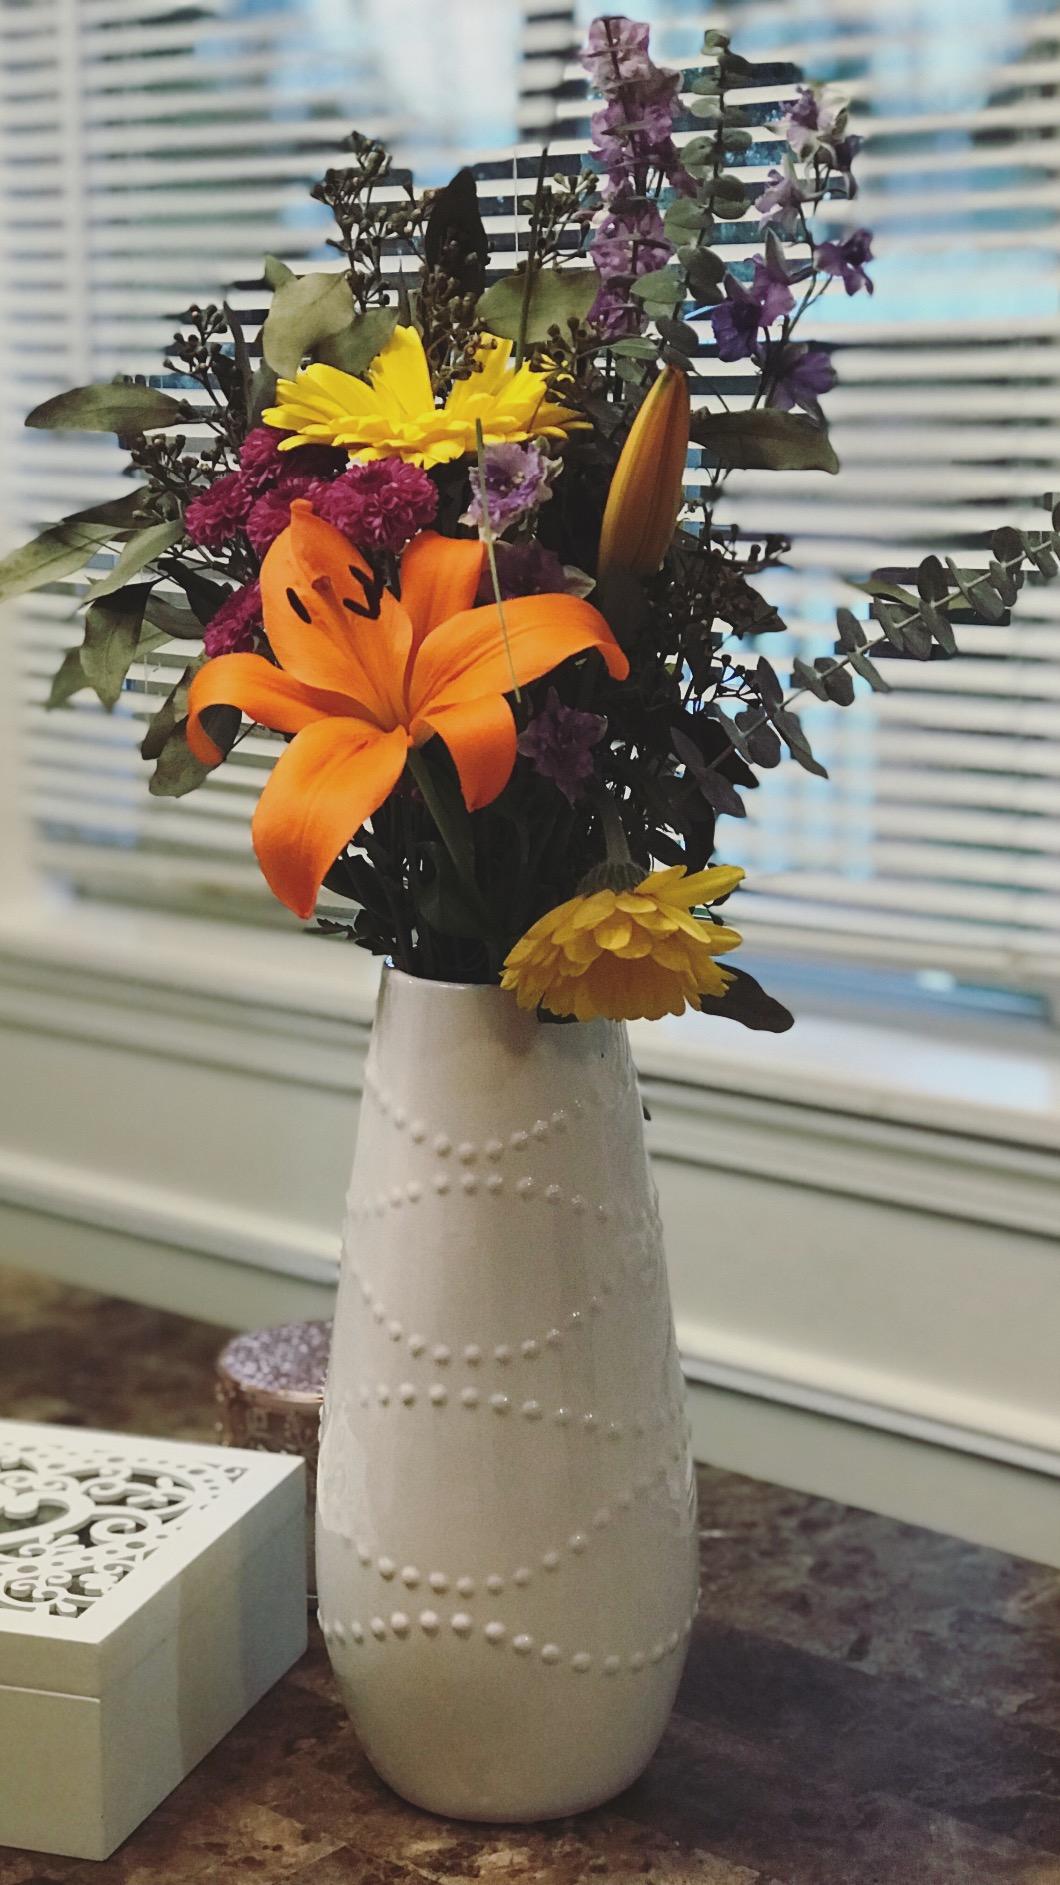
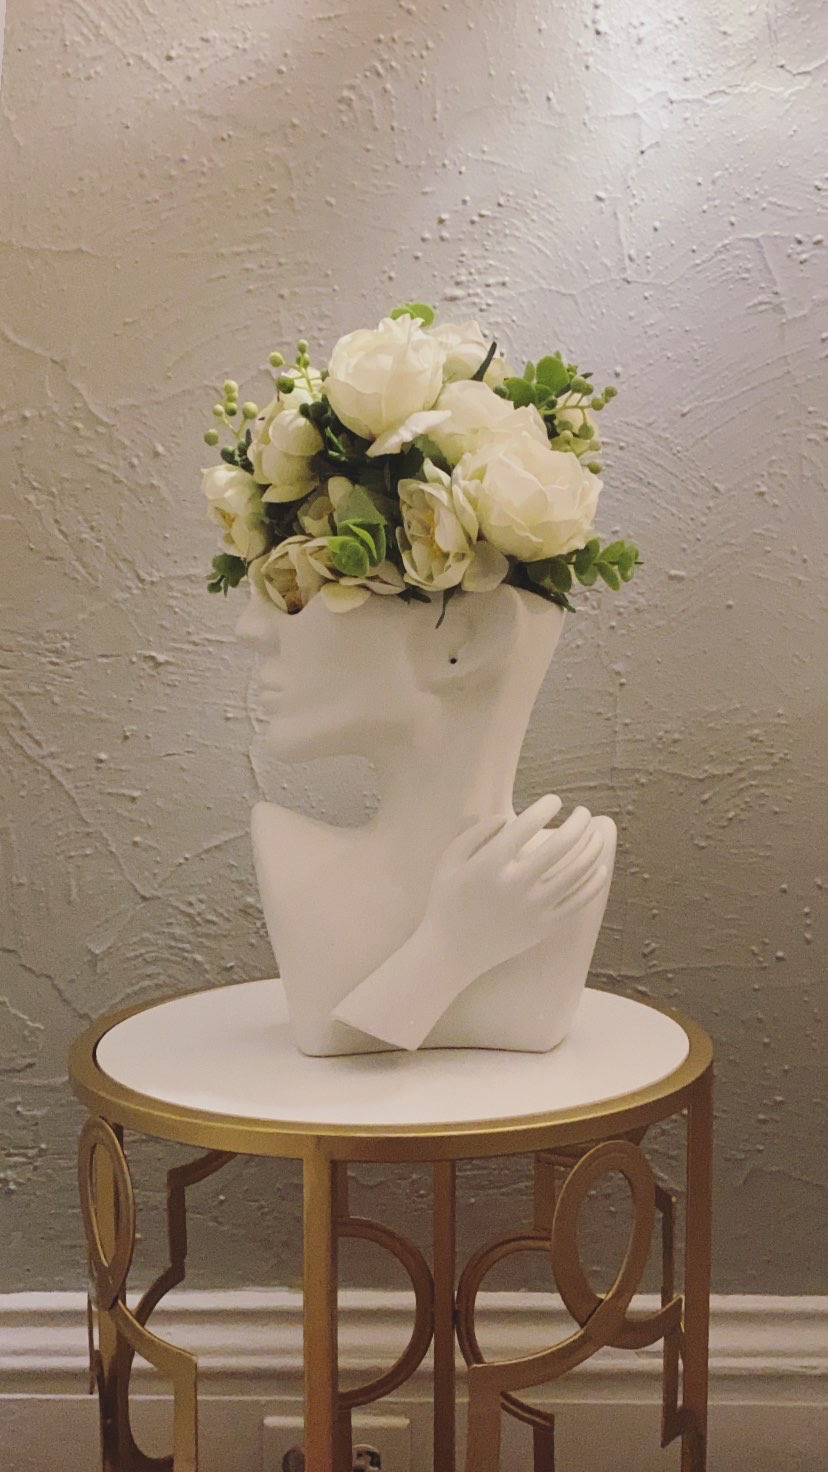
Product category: vase
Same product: no